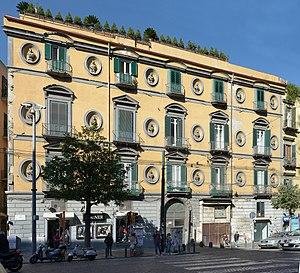
Palazzo dello Schiantarelli à Naples.